Bruce Jackson (audio engineer)

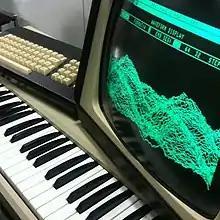
Fairlight CMI, an early sampler

In 1998, Jackson was contacted by Ric Birch of the Sydney Organising Committee for the Olympic Games (SOCOG) to mix sound for the 2000 Summer Olympic Games in Sydney. Jackson felt that his skills would be put to best use as organiser and audio director rather than as one man behind a mixing console. He put together a team of audio professionals as well as an equipment design composed of digital nodes linked with optic fibre to transport digital audio around the largest venues without attenuation or ground hum. To wire the spectacle which played to 110,000 people in attendance and some 3 billion distant viewers around the world, redundant systems were connected throughout so that a single failure point could not halt the show. To complete the assignment, Jackson said one of the main factors was working within budget, which was "not" unlimited as it had been with Streisand. He served as audio director for the opening ceremony on 15 September and the closing ceremony on 1 October. Before the event, he told a reporter, "I have a well rehearsed crew in place and there is every reason to expect it to go well."